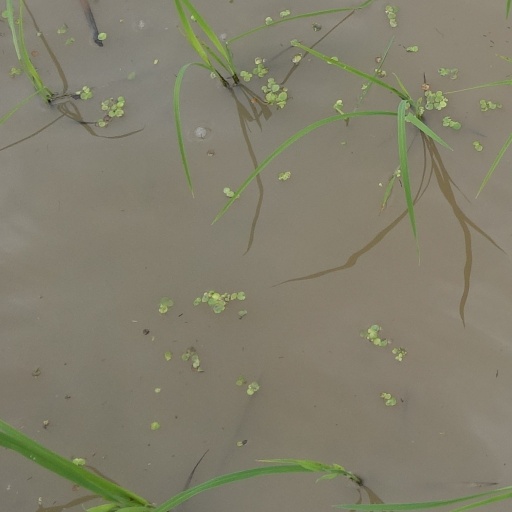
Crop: rice